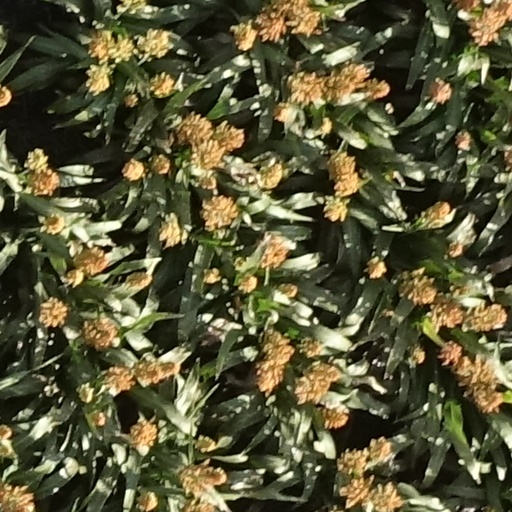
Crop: sorghum